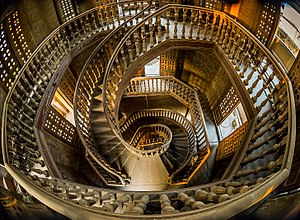
Trappe / Vindel- og spindeltrapper
En udsmykket vindeltrappe.
En trappe er en samling af trin, der fører op eller ned, hvor det er upraktisk med en skråning eller en rampe.